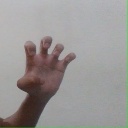
अक्षर: झ